Hallam Towers

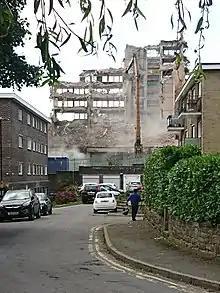
The view of Hallam Tower from Chesterwood Drive midway through demolition. (9 October 2017)

The hotel eventually closed, along with the attached Spirit Health Club, on 18 April 2004, with some staff transferring to the Holiday Inn Royal Victoria in central Sheffield. The building was sold to development company Hallam Grange Ltd. for £6.3 million later in 2004. Hallam Grange Ltd. was a development vehicle owned by the Hague Family of Hague Plant.